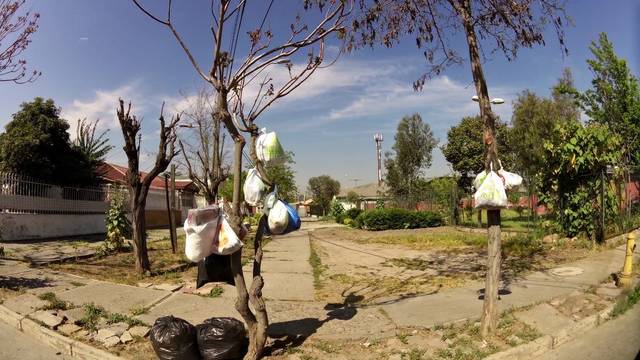
Region: Chile
Coordinates: -33.587, -70.695